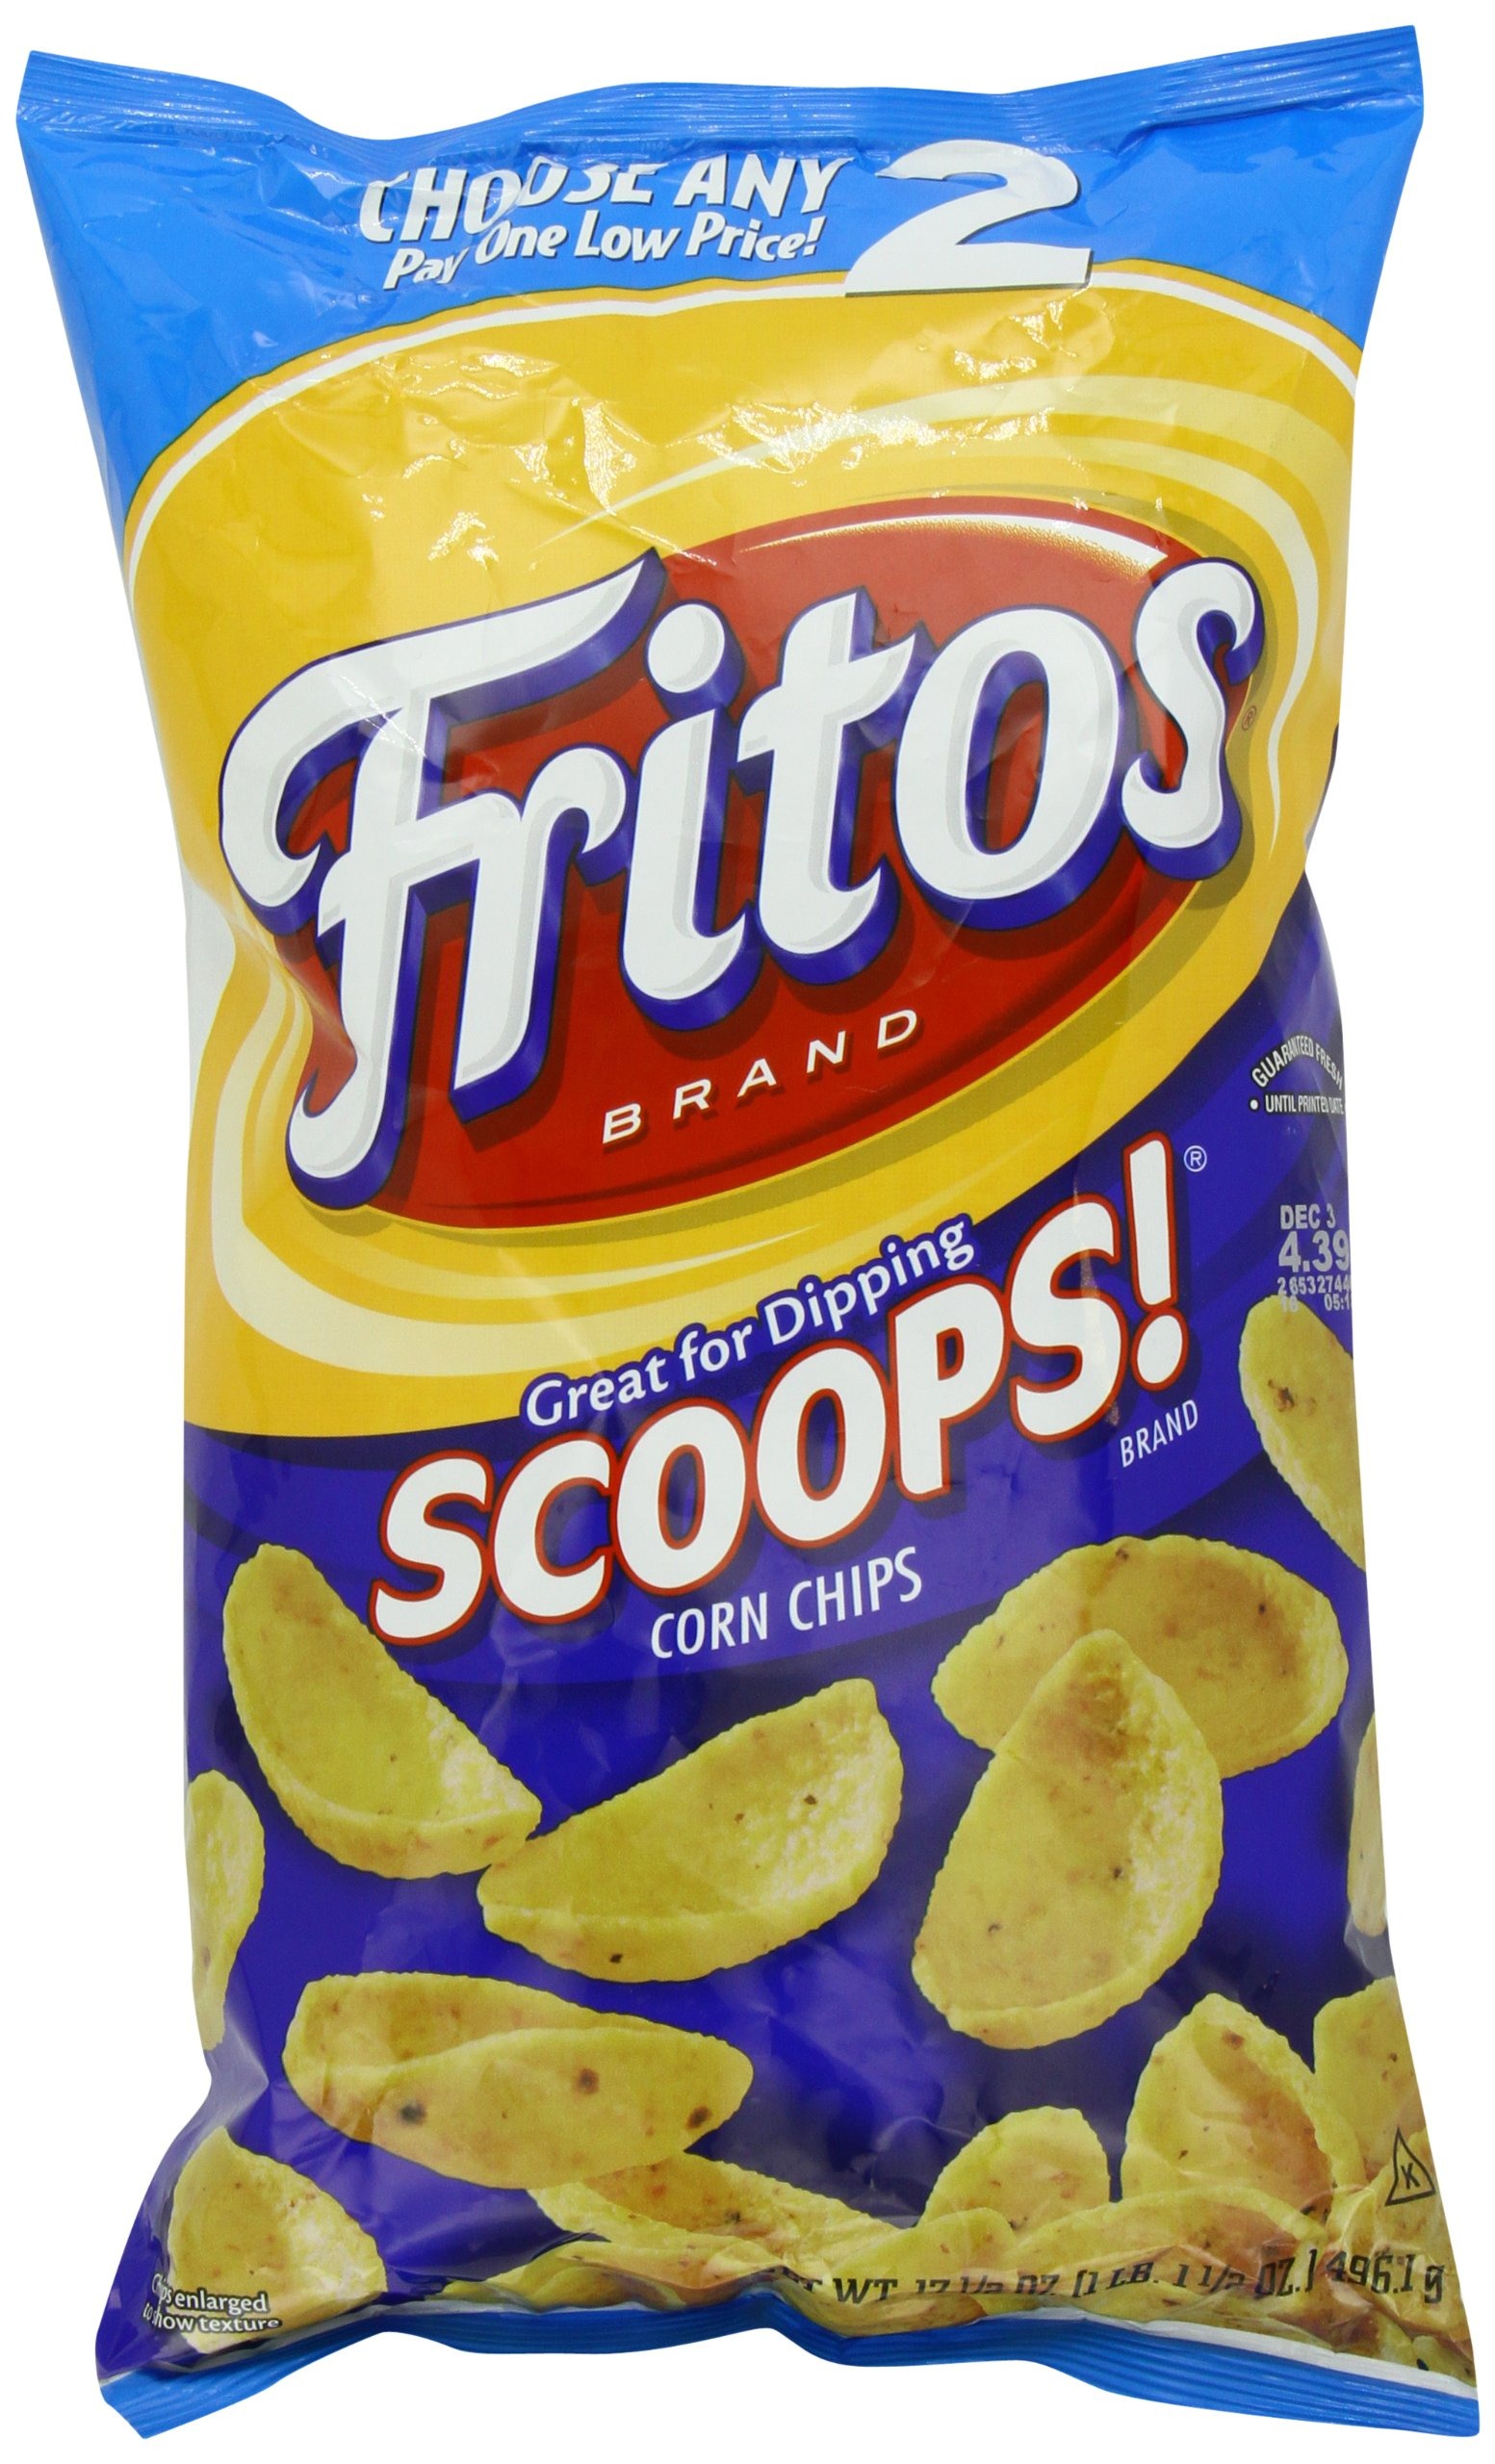
Item Name: Fritos Corn Chips, Scoops, 17.5 Ounce
Bullet Point: 17.5 ounce bag
Value: 17.5
Unit: Ounce

Price: 5.89